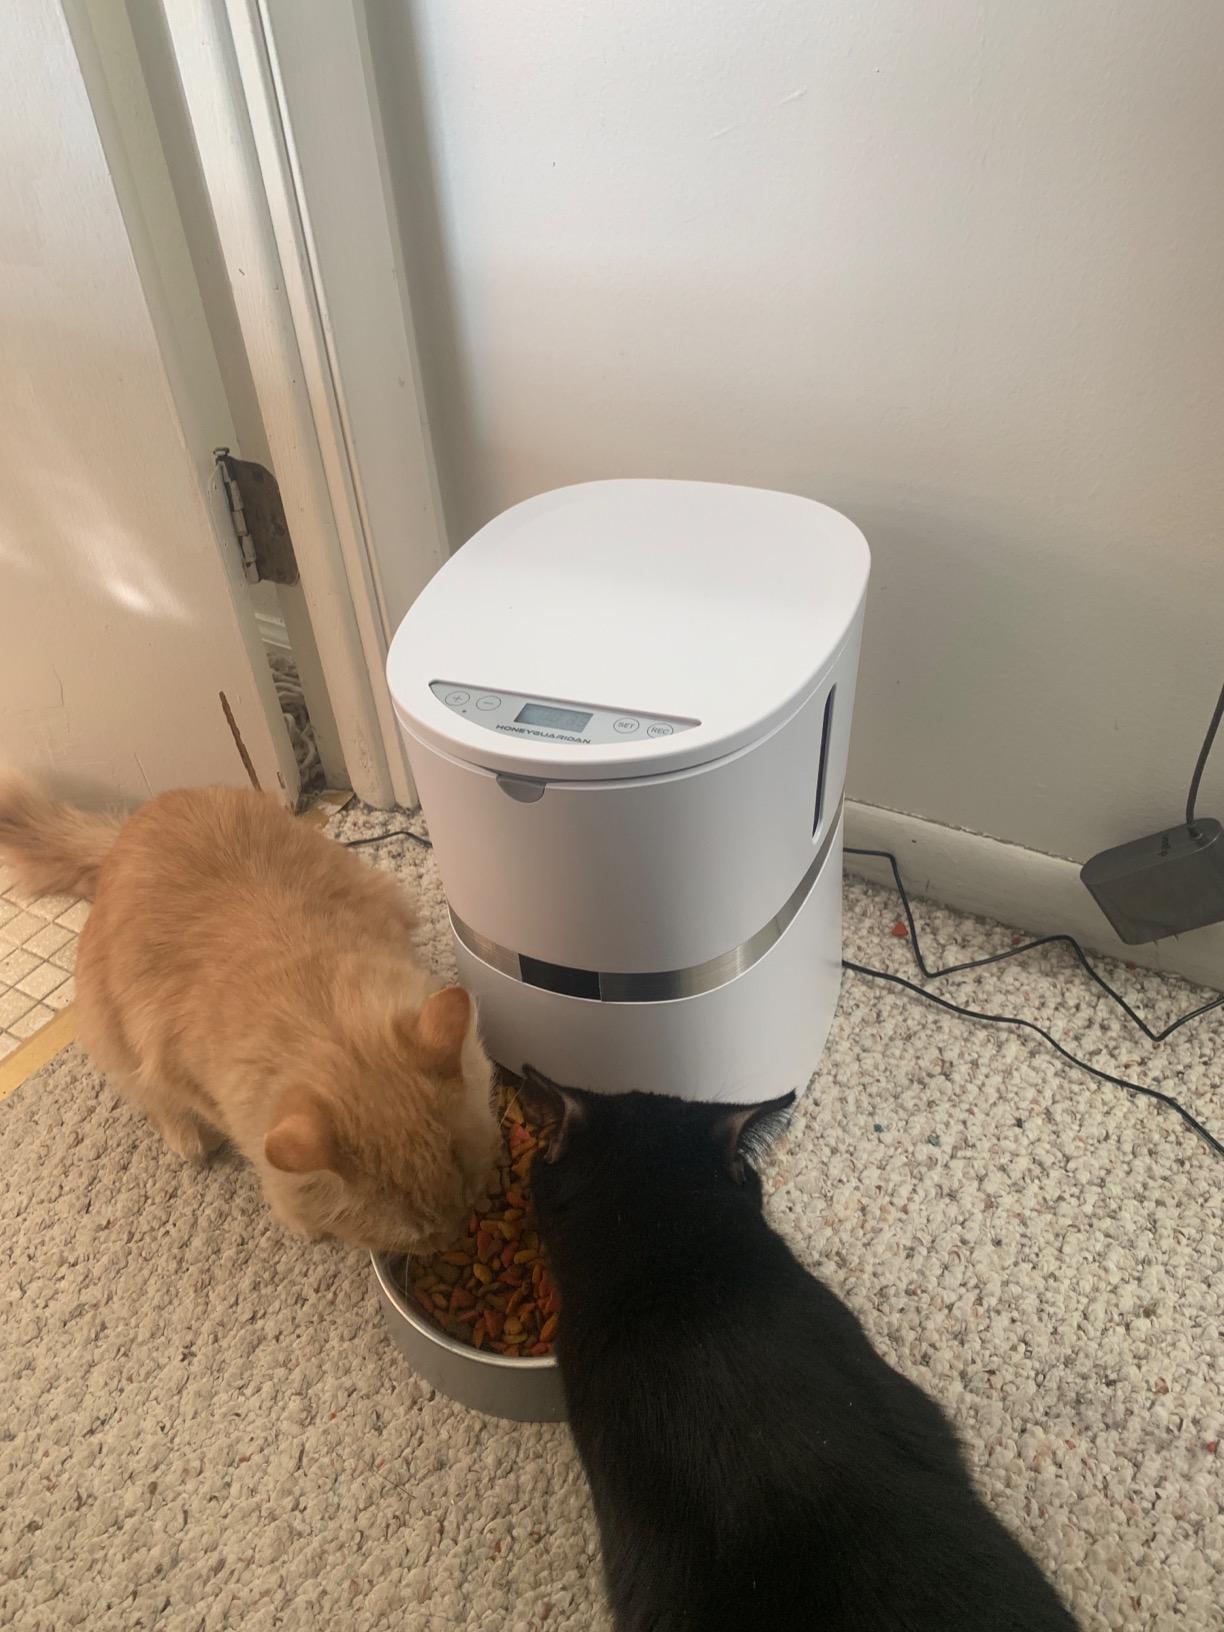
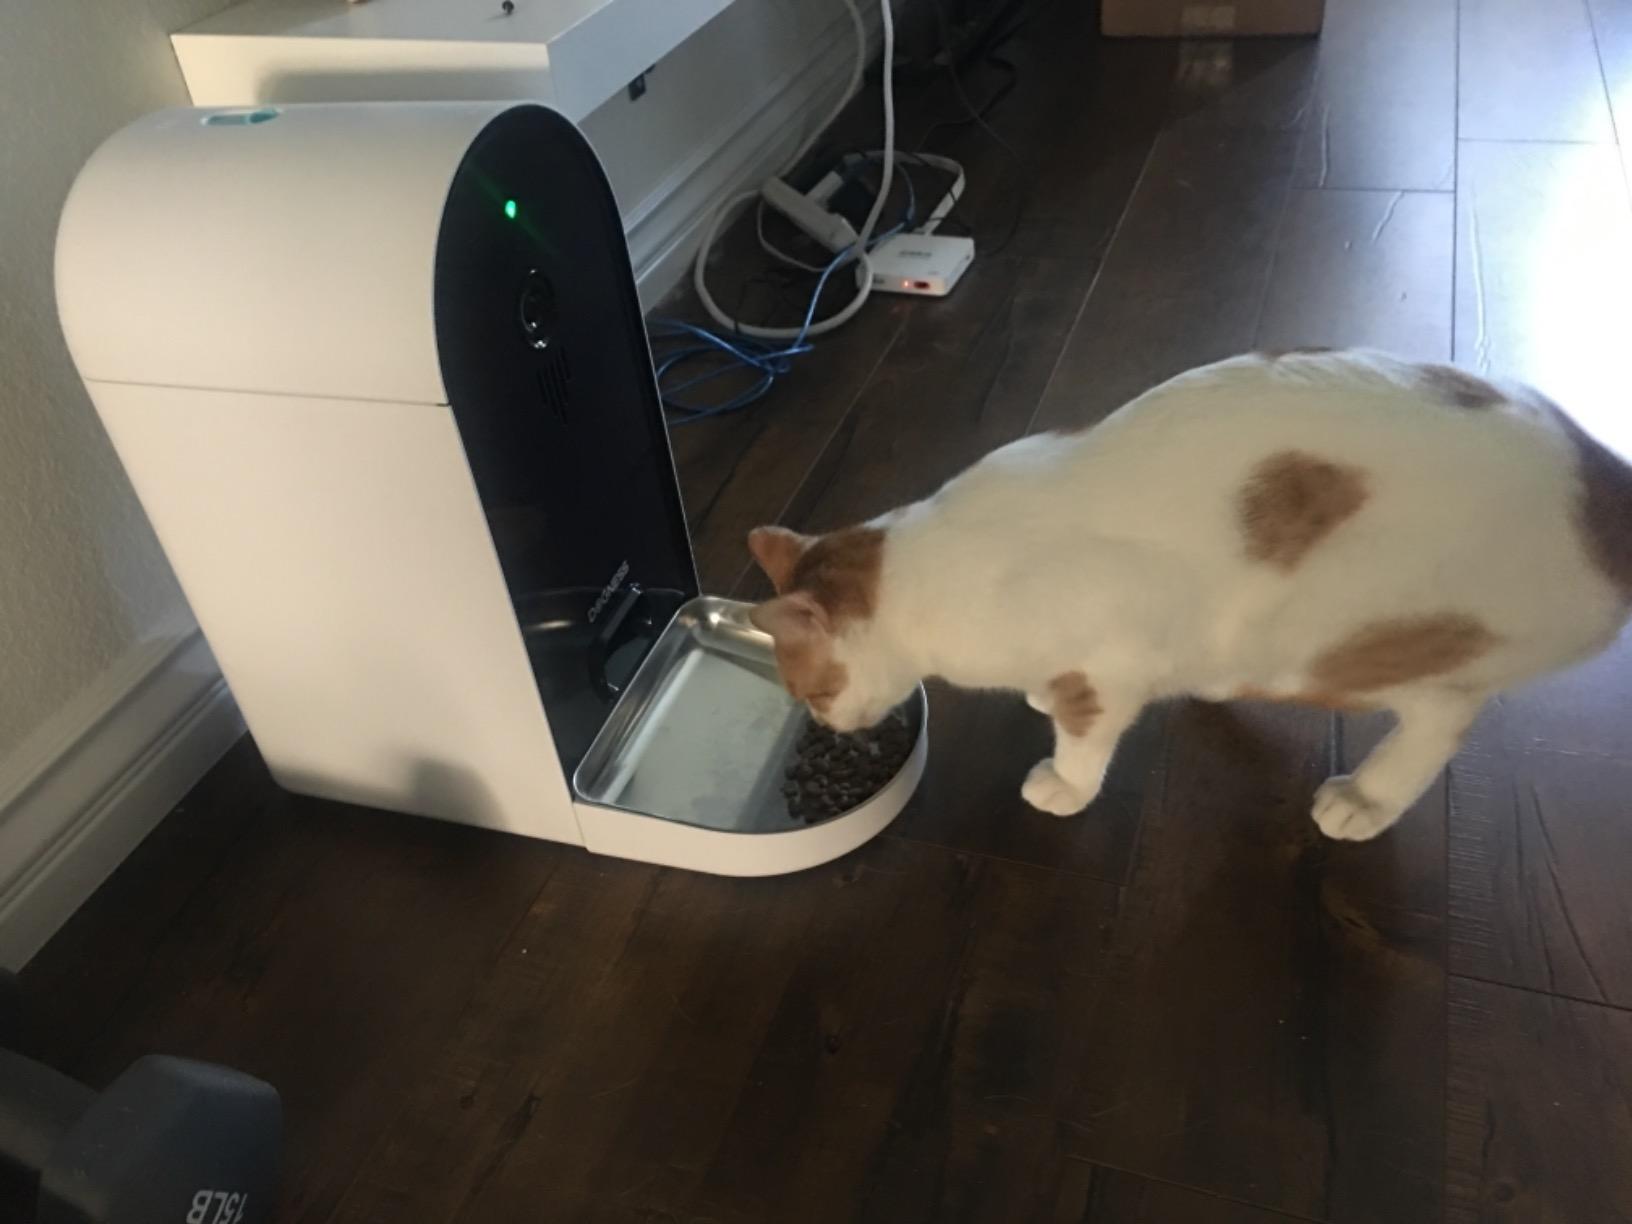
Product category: items_feeder
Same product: no